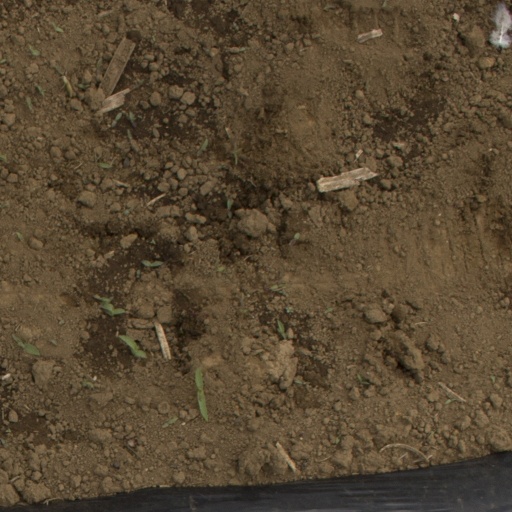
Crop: Jerusalem artichoke